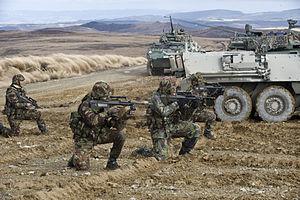
Le camp militaire de Waiouru est un camp de l'armée de terre néo-zélandaise situé près de Waiouru, au centre de l'île du Nord en service depuis 1939. Ses coordonnées géographiques sont 39° 28′ 13″ S, 175° 40′ 49″ E.
La New Zealand Army est l'armée de terre de la New Zealand Defence Force. Elle comprend dans les années 2010 environ 4 500 militaires à temps plein et 2 000 réservistes et civils.